Norfolk Militia

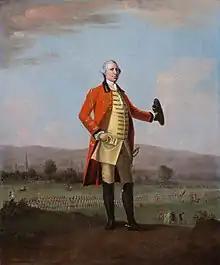
Sir Armine Wodehouse, 5th Baronet, Colonel of the 2nd or East Norfolk Militia, at a review of his regiment near Norwich, "ca" 1759, by David Morier. To his left are the Grenadier Company drawn up at the right of the line. (National Army Museum).

Norfolk's quota was set at 960 men in two battalions, Norwich contributing 151 of the men. The Lord Lieutenant of Norfolk, the 3rd Earl of Orford, was an enthusiast for the militia, and made rapid progress with the assistance of the Townshend family, particularly Col George Townshend, MP for Norfolk, who promoted the militia legislation in parliament. A number of old soldiers were recruited as sergeants to train the balloted men, and a number of volunteers to the ranks were appointed as corporals. Both battalions received their arms on 7 October 1758 and paraded at Fakenham in November. Orford appointed George Townshend as colonel of the 1st or Western Battalion and Sir Armine Wodehouse, 5th Baronet, of the 2nd or Eastern Battalion. The two battalions were embodied for fulltime service on 24 June 1759 and on 4 July marched by four 'divisions' (half battalions) to Portsmouth to do duty under Major-General Holmes. Due to the heat, they set off soon after midnight, but were described as being in good spirits. The Western Battalion would have been under the command of Lt-Col William Windham, because Townshend was serving as a brigadier in Wolfe's expedition to Quebec. "En route" the two battalions passed through London and under Orford's command were reviewed by King George II in front of Kensington Palace. They were the first of the reformed militia regiments 'which offered to march wherever they might be most serviceable to the public defence', and the King ordered that they 'should be distinguished by the title of Militia Royal', but this was never done. The Prince of Wales (soon to be King George III) also showed the Norfolk Militia favour.